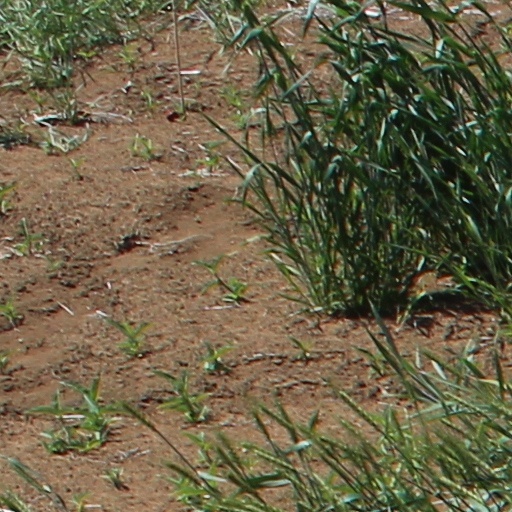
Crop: wheat